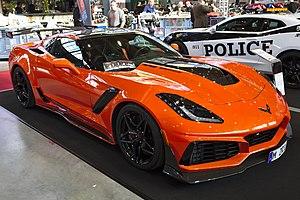
La Chevrolet Corvette est une voiture de sport américaine produite par Chevrolet depuis 2013. Elle représente la 7ᵉ génération de Chevrolet Corvette, dont la production a débuté en 1953 et fait renaître le nom « Stingray », désignant à l'origine la Corvette de deuxième génération.